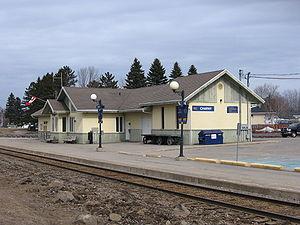
Gare de Charny à Lévis (Québec)
La gare de Charny dans le quartier Charny de Lévis est desservie par plusieurs lignes de Via Rail Canada en provenance de Montréal. Il y avait une gare dans le centre-ville de Lévis, mais elle a été fermée à la suite d'une baisse de fréquentation.
Charny est l'un des dix quartiers de la ville de Lévis et l'un des quatre situés dans l'arrondissement Les Chutes-de-la-Chaudière-Est, dans la région de la Chaudière-Appalaches au Québec. Cette ancienne municipalité créée en 1903 fusionna à Lévis le 1ᵉʳ janvier 2002. On y dénombre 12 002 habitants.